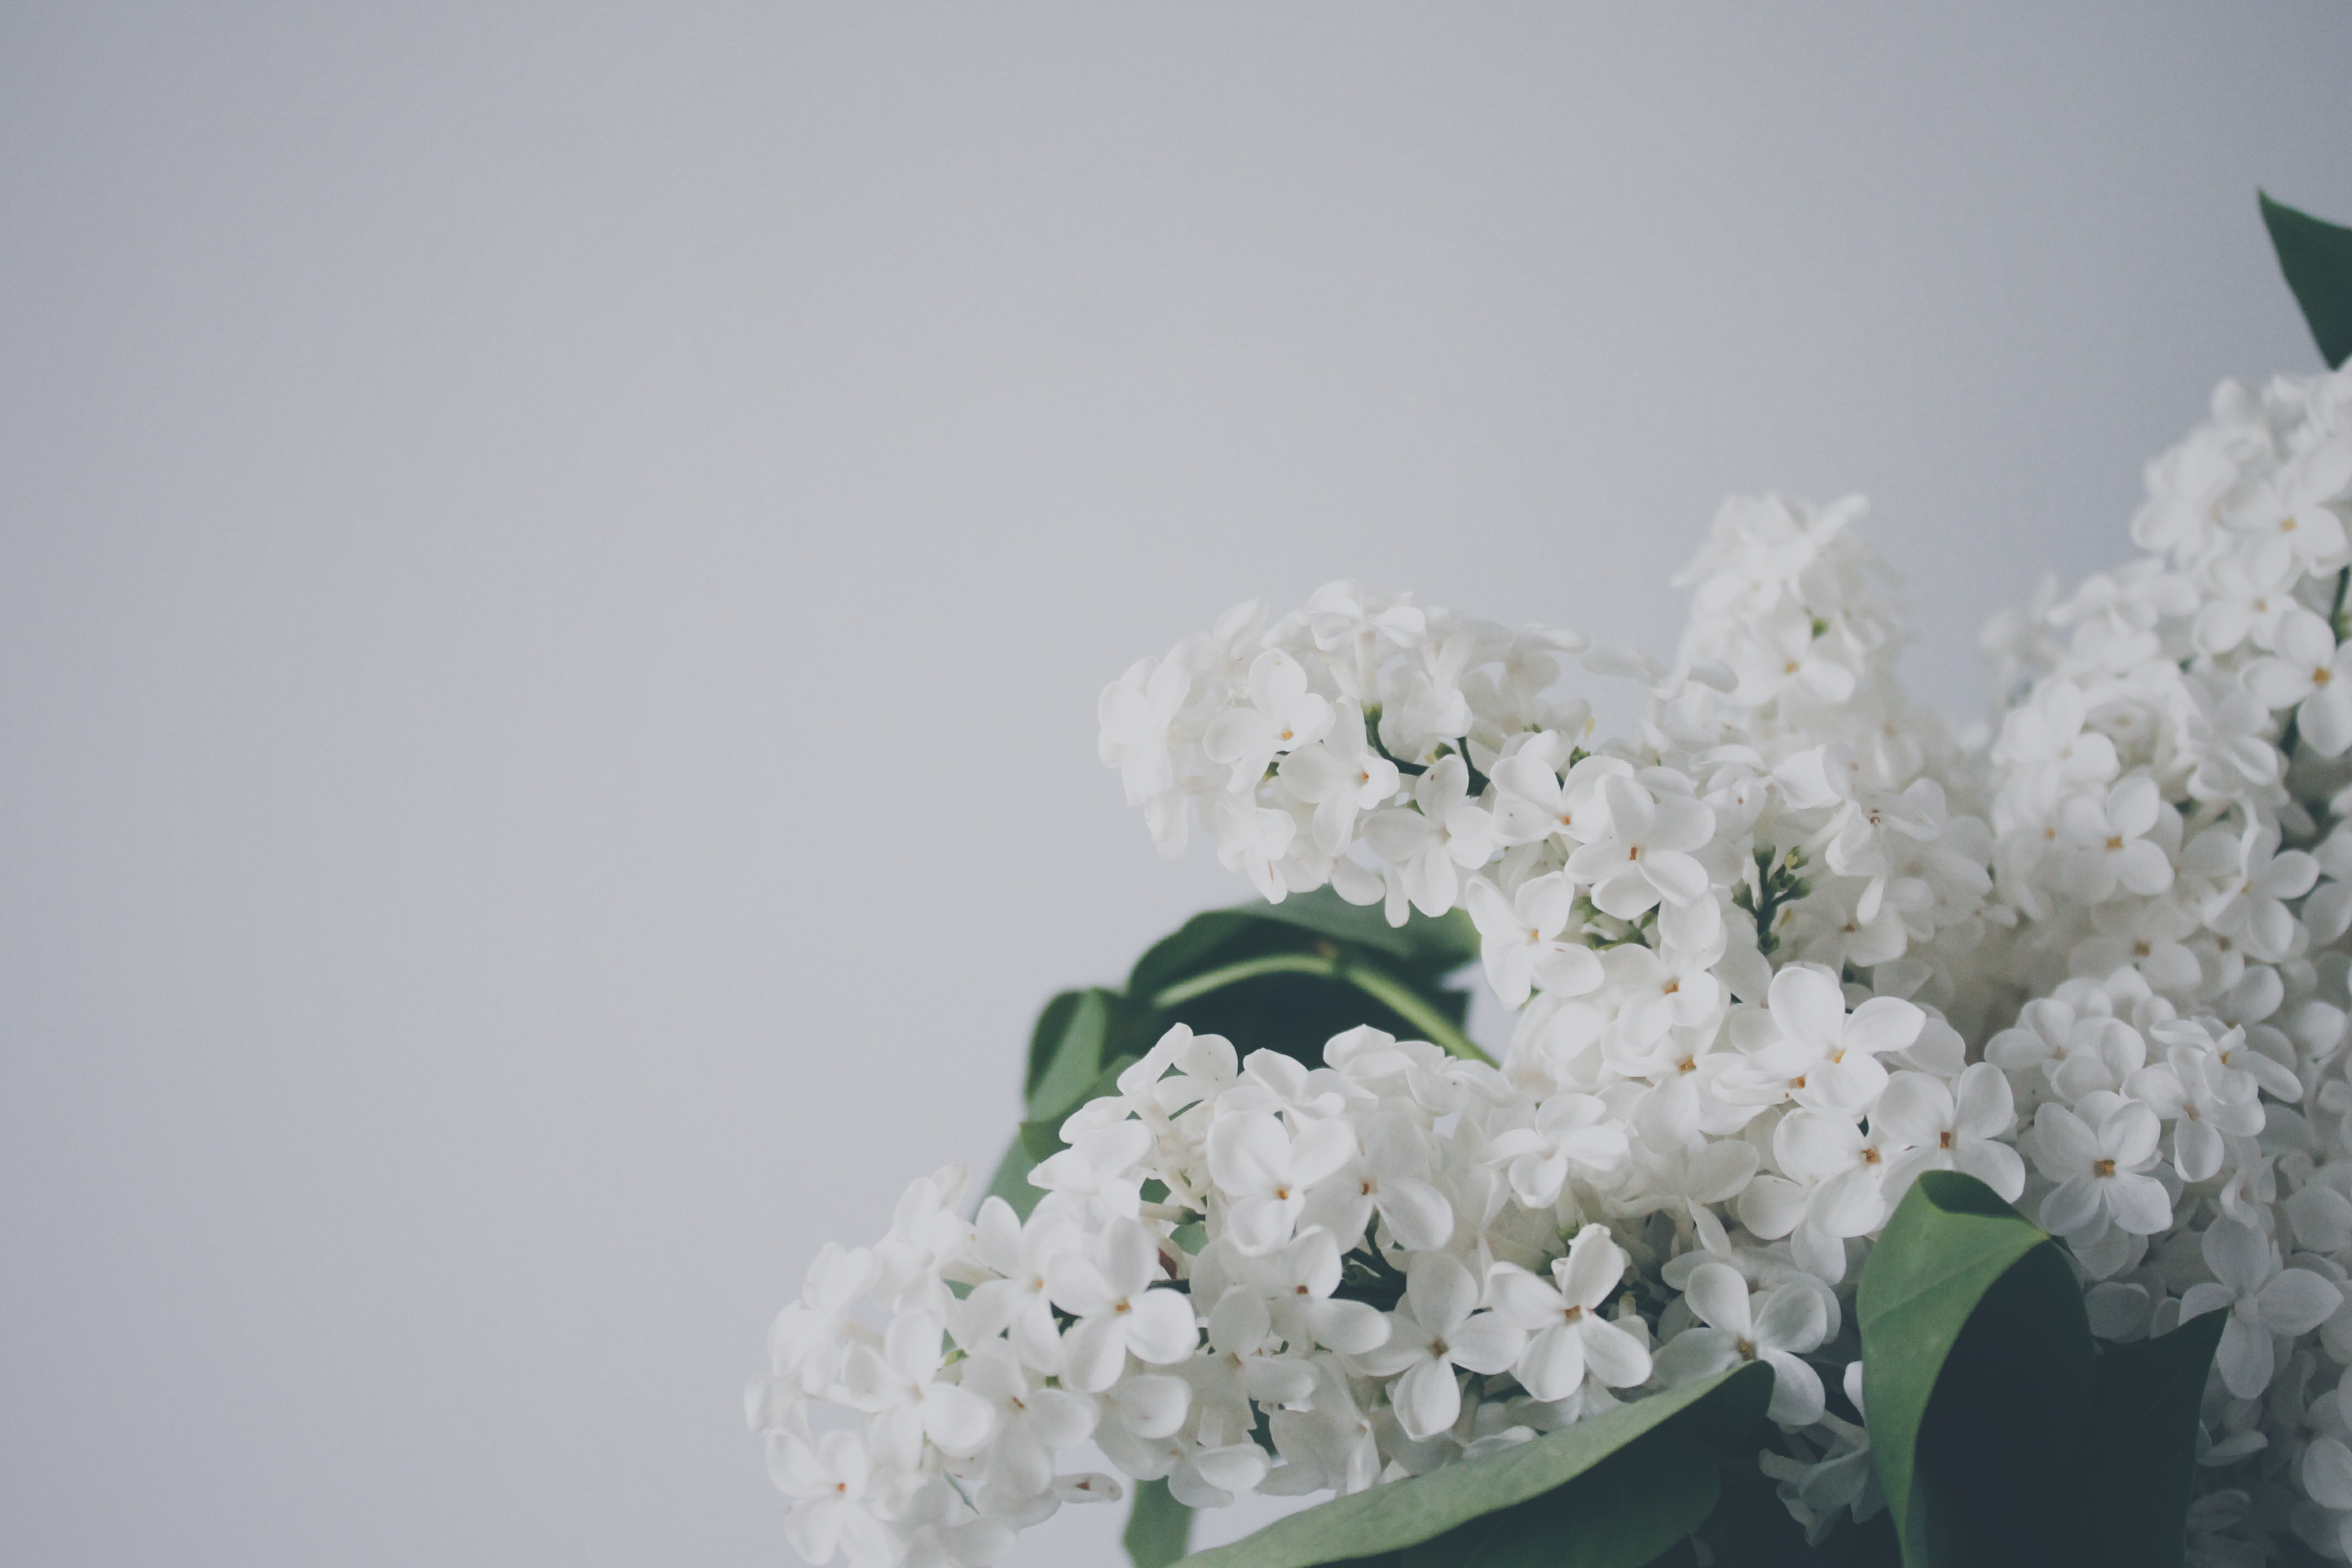
branch, blossom, plant, bunch, white, flower, petal, bloom, bouquet, spring, natural, indoor, fresh, garden, flora, hydrangea, decorative, lilac, syringa, macro photography, flowering plant, flower bouquet, hydrangeaceae, land plant